Brent Johnson (Canadian football)

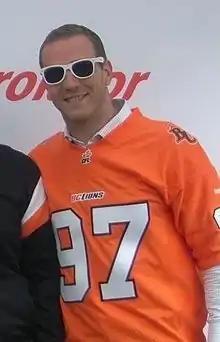
Johnson in 2012

Brent Johnson (born December 7, 1976) is a retired Canadian football defensive lineman who played for the BC Lions of the Canadian Football League (CFL). He attended Ohio State University where he played for the Buckeyes.